Helge Reiss

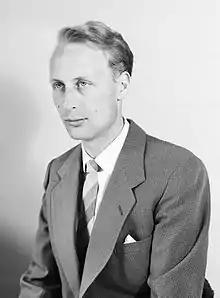
Reiss in 1959

Helge Reiss (27 February 1928 – 11 November 2009) was a Norwegian actor. He was the son of the actor Thorleif Reiss.